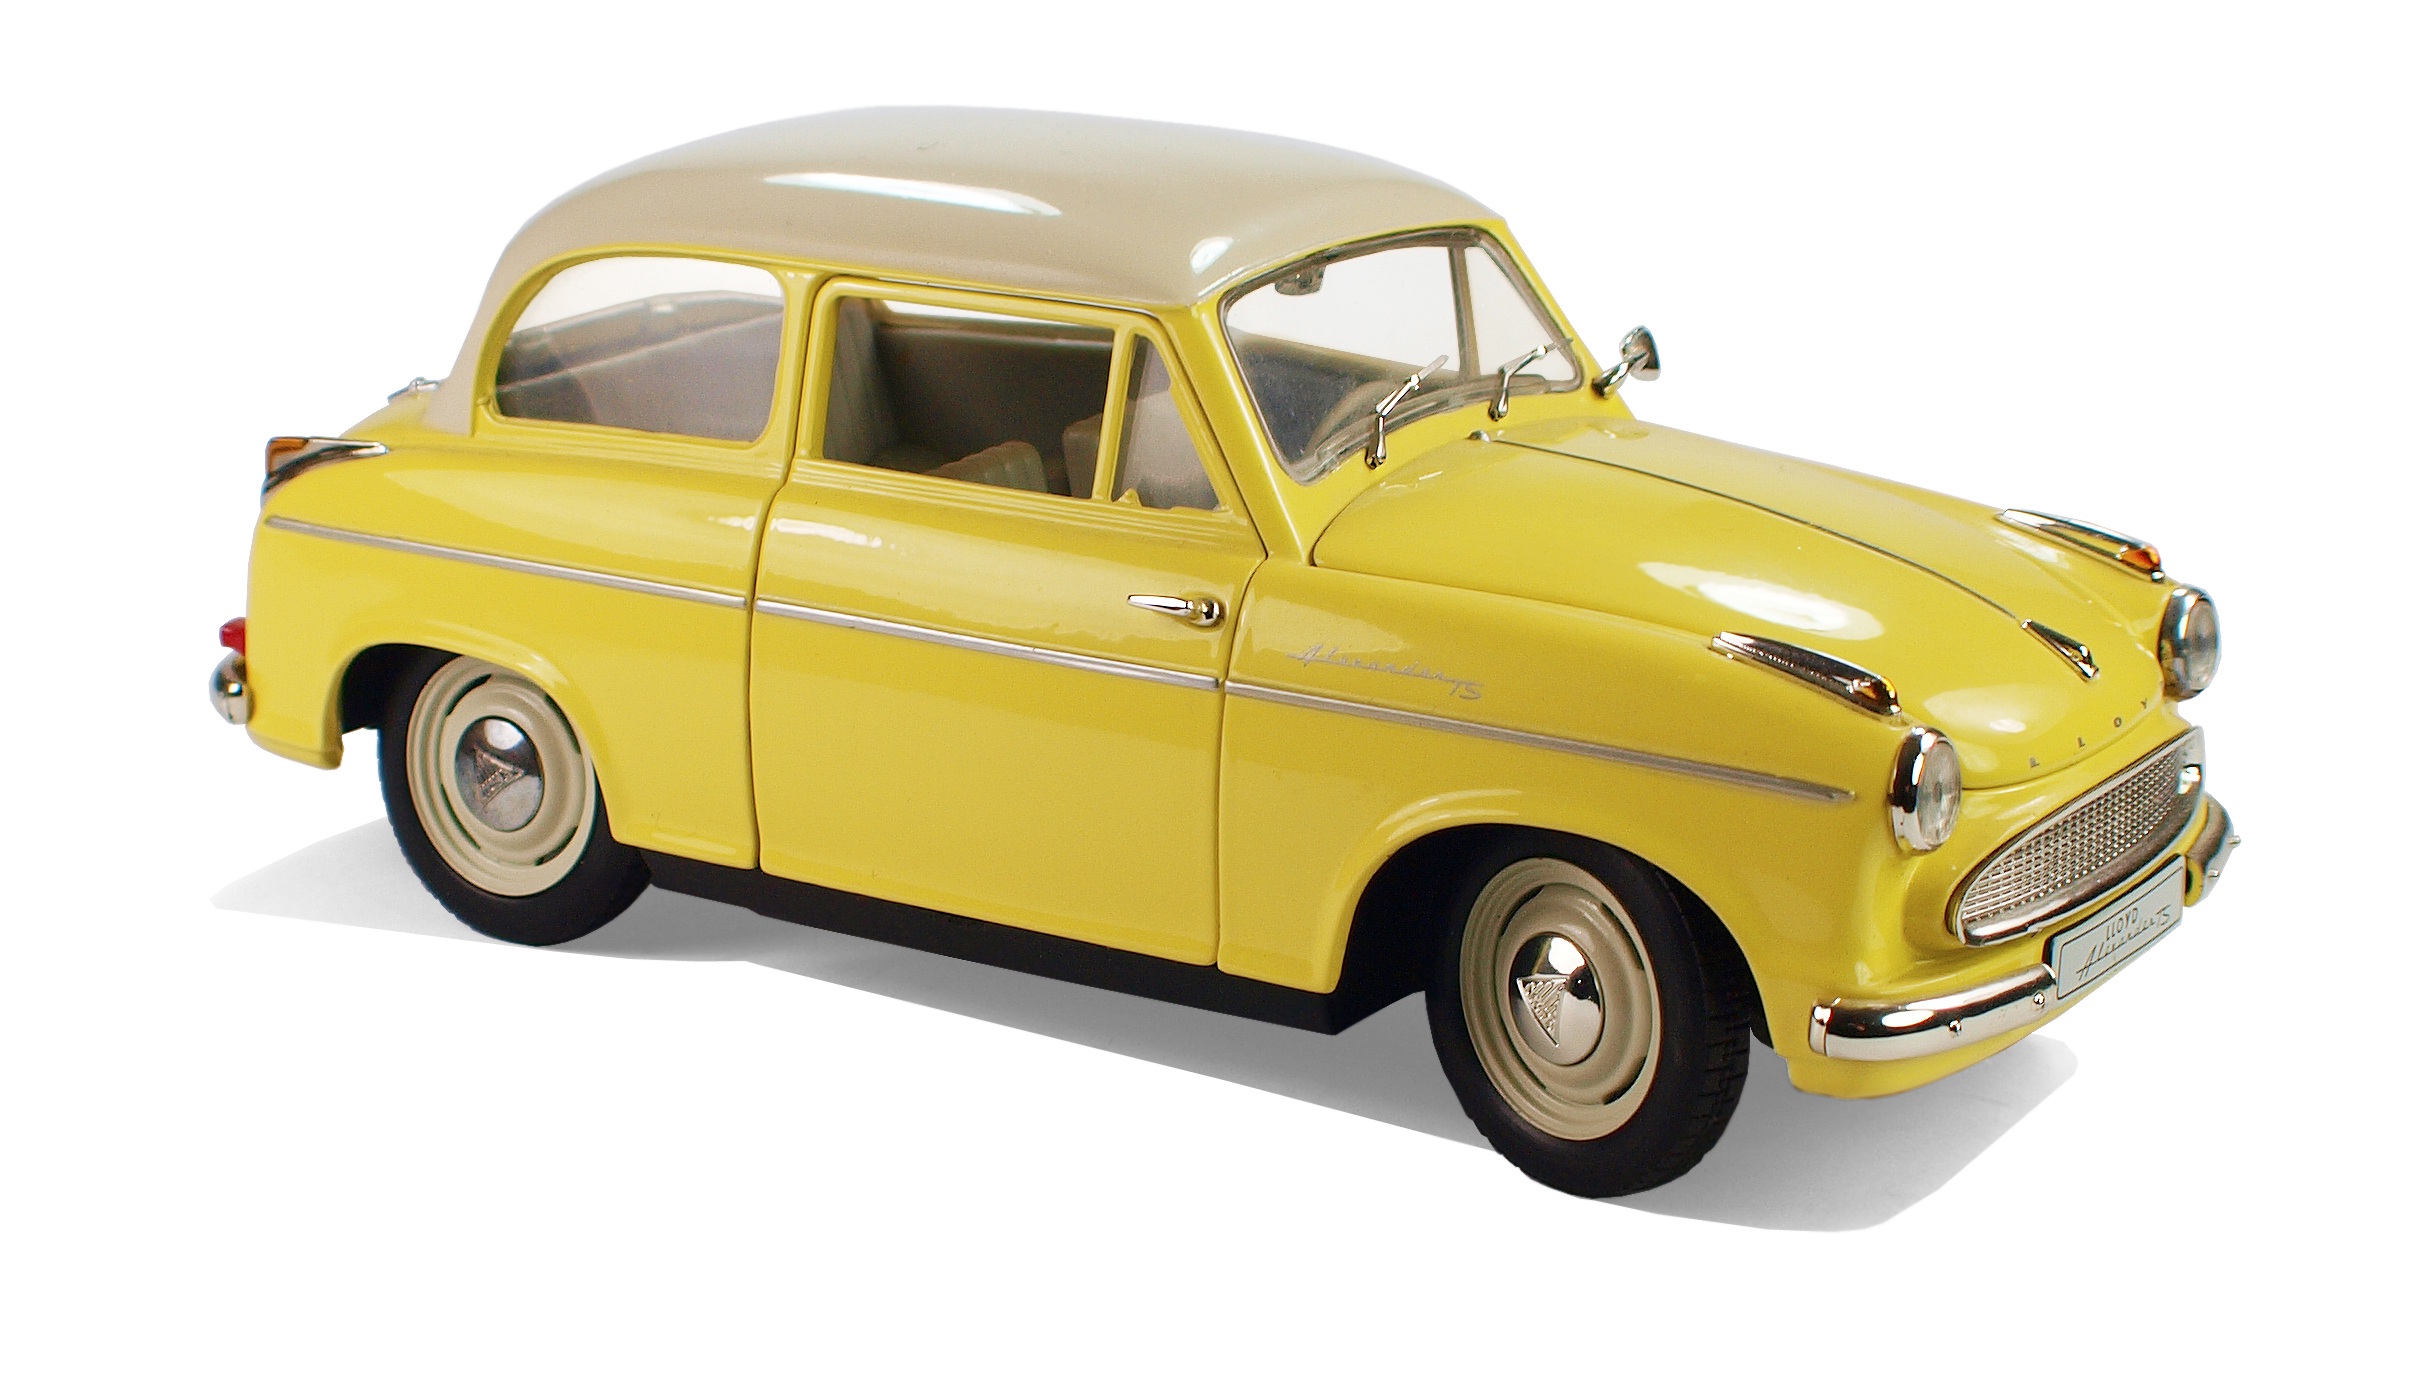
car, automobile, vehicle, yellow, toy, classic car, miniature, classic, city car, model car, land vehicle, automobile make, automotive exterior, compact car